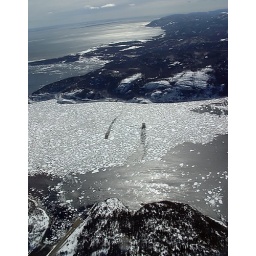
From ZePlane... boats crossing the Saguenay river in winter.